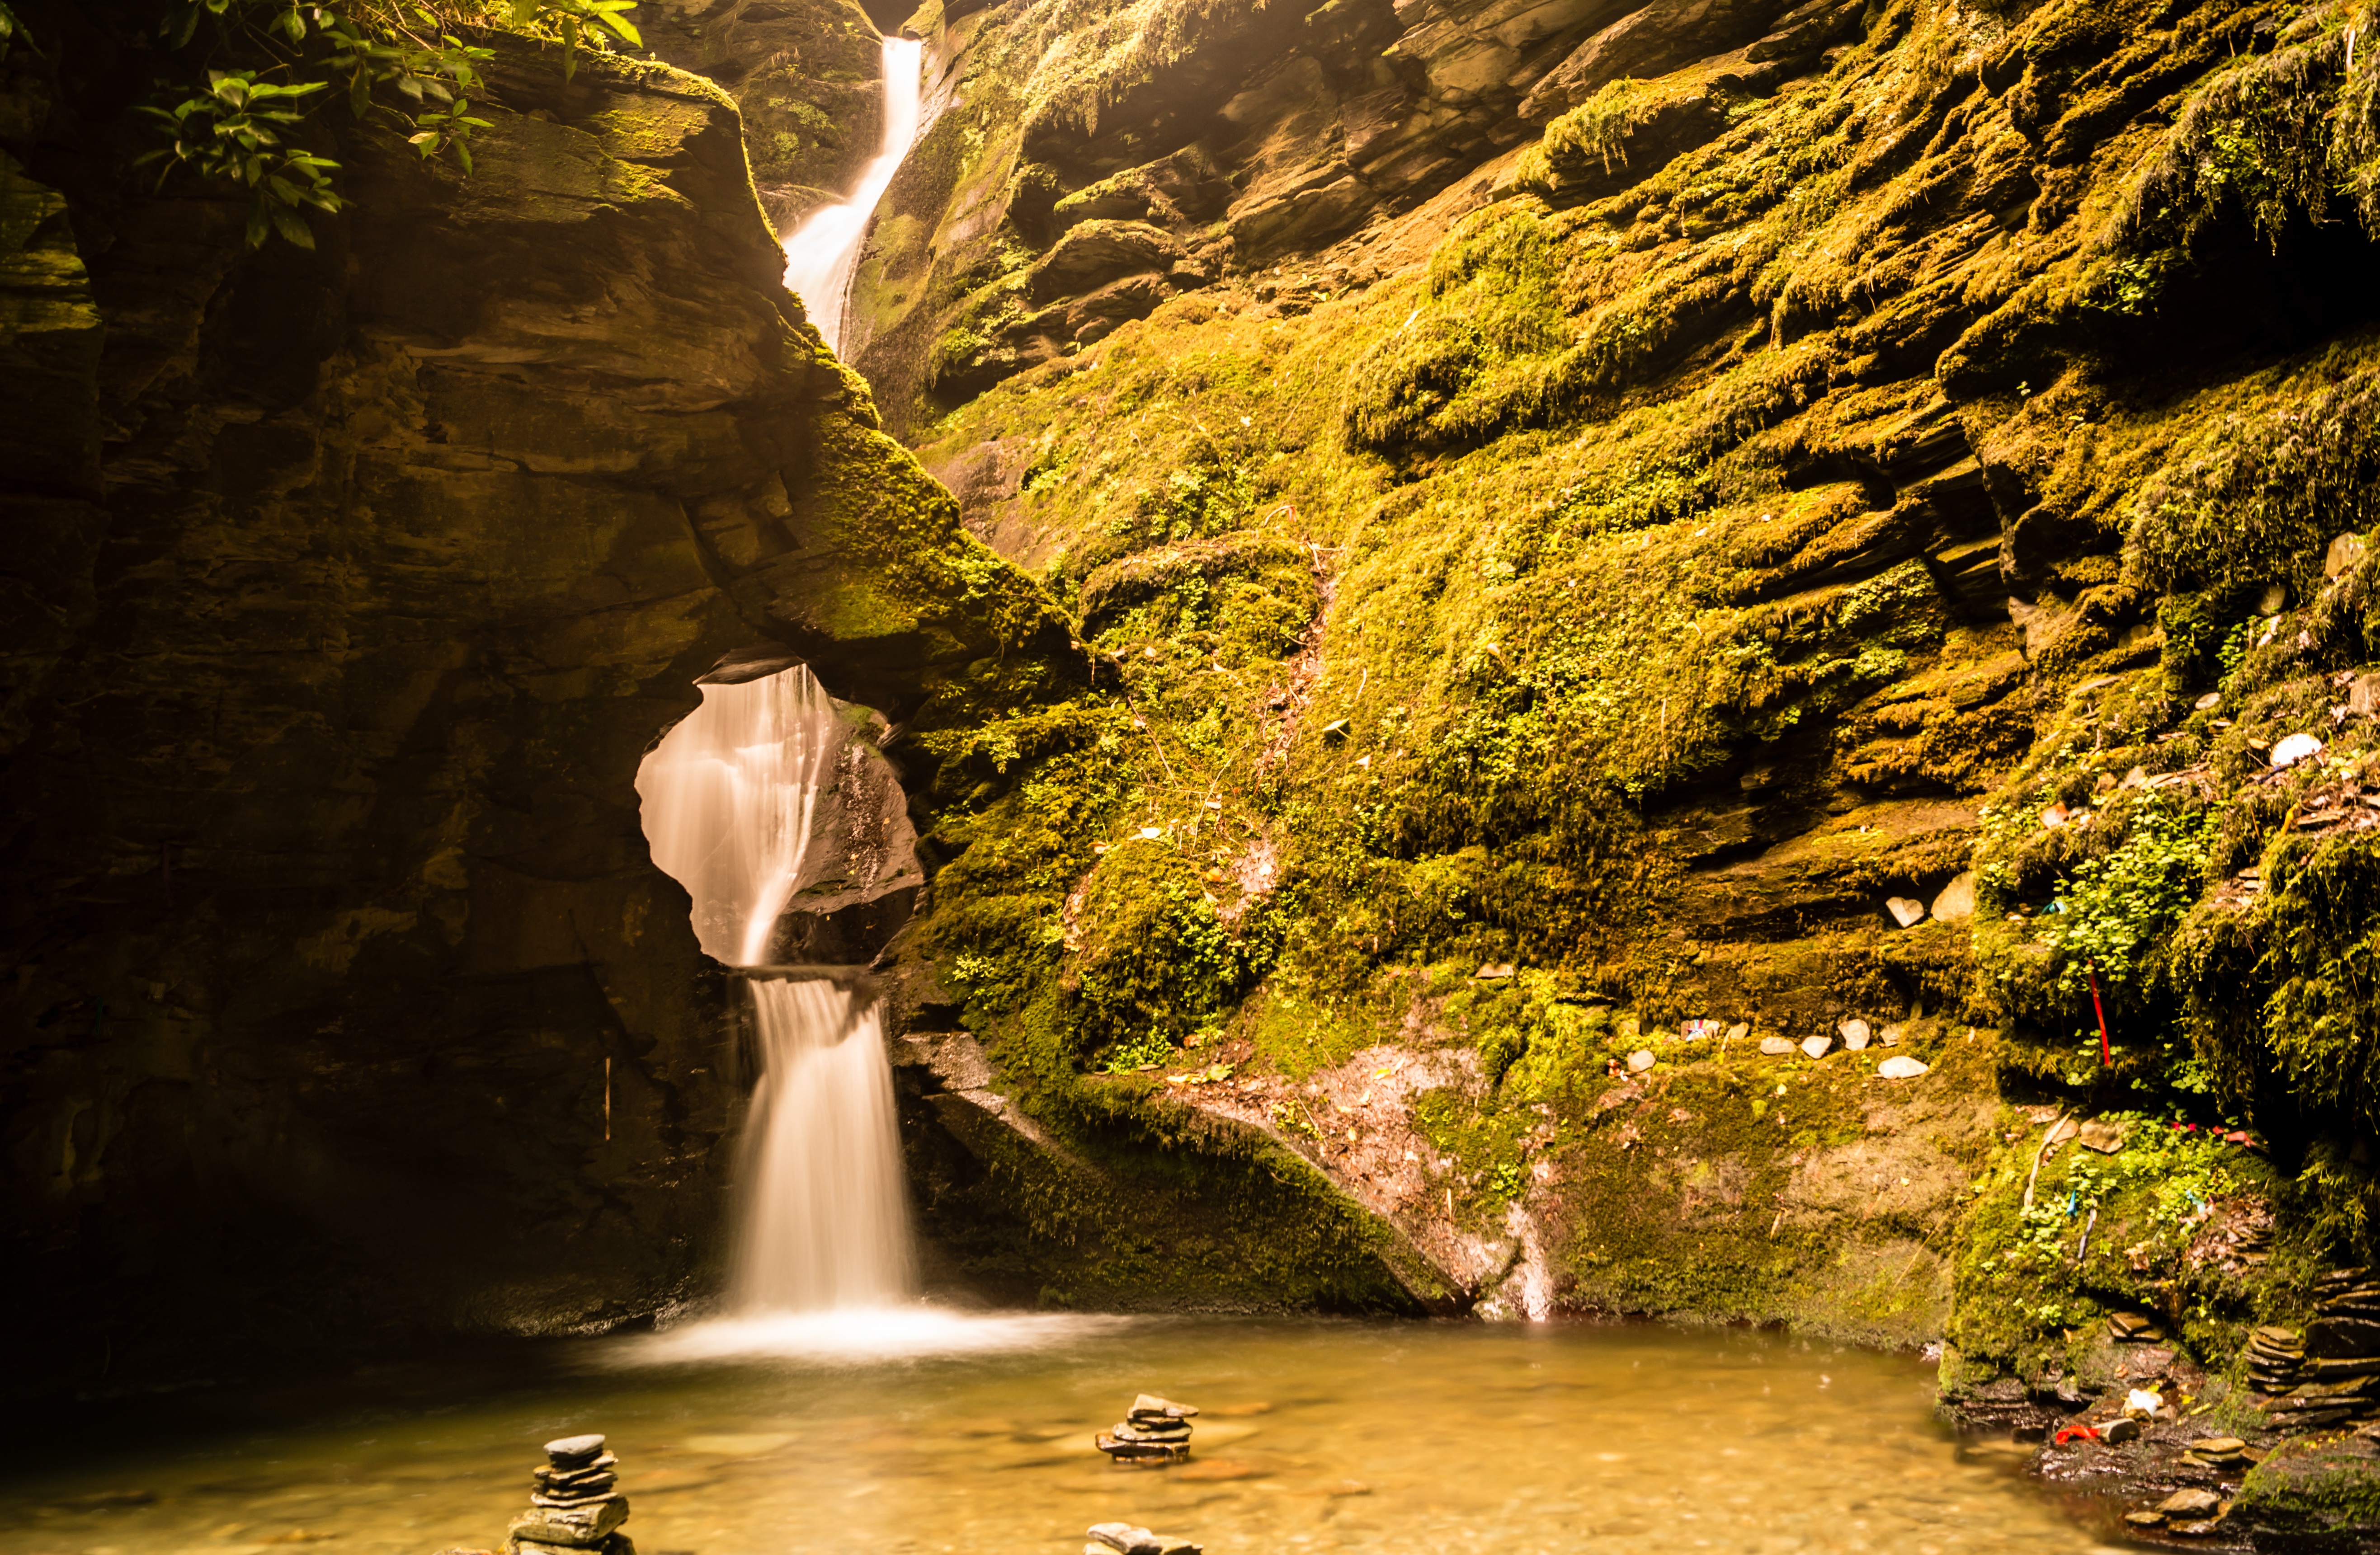
nature, rock, waterfall, wilderness, adventure, valley, formation, stream, cave, jungle, autumn, water feature, wadi, landform